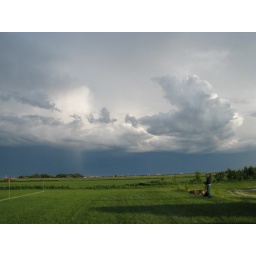
Storm clouds over rugby field